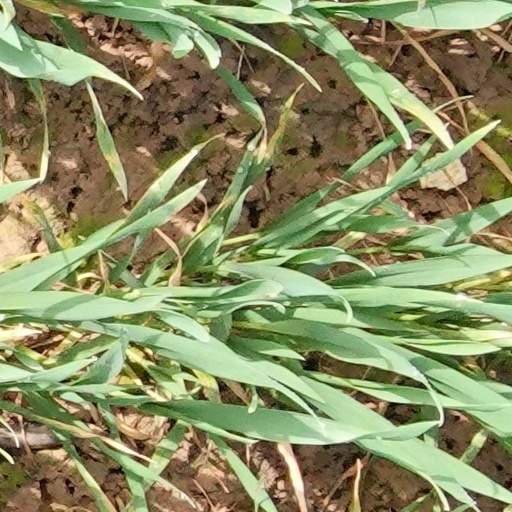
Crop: wheat